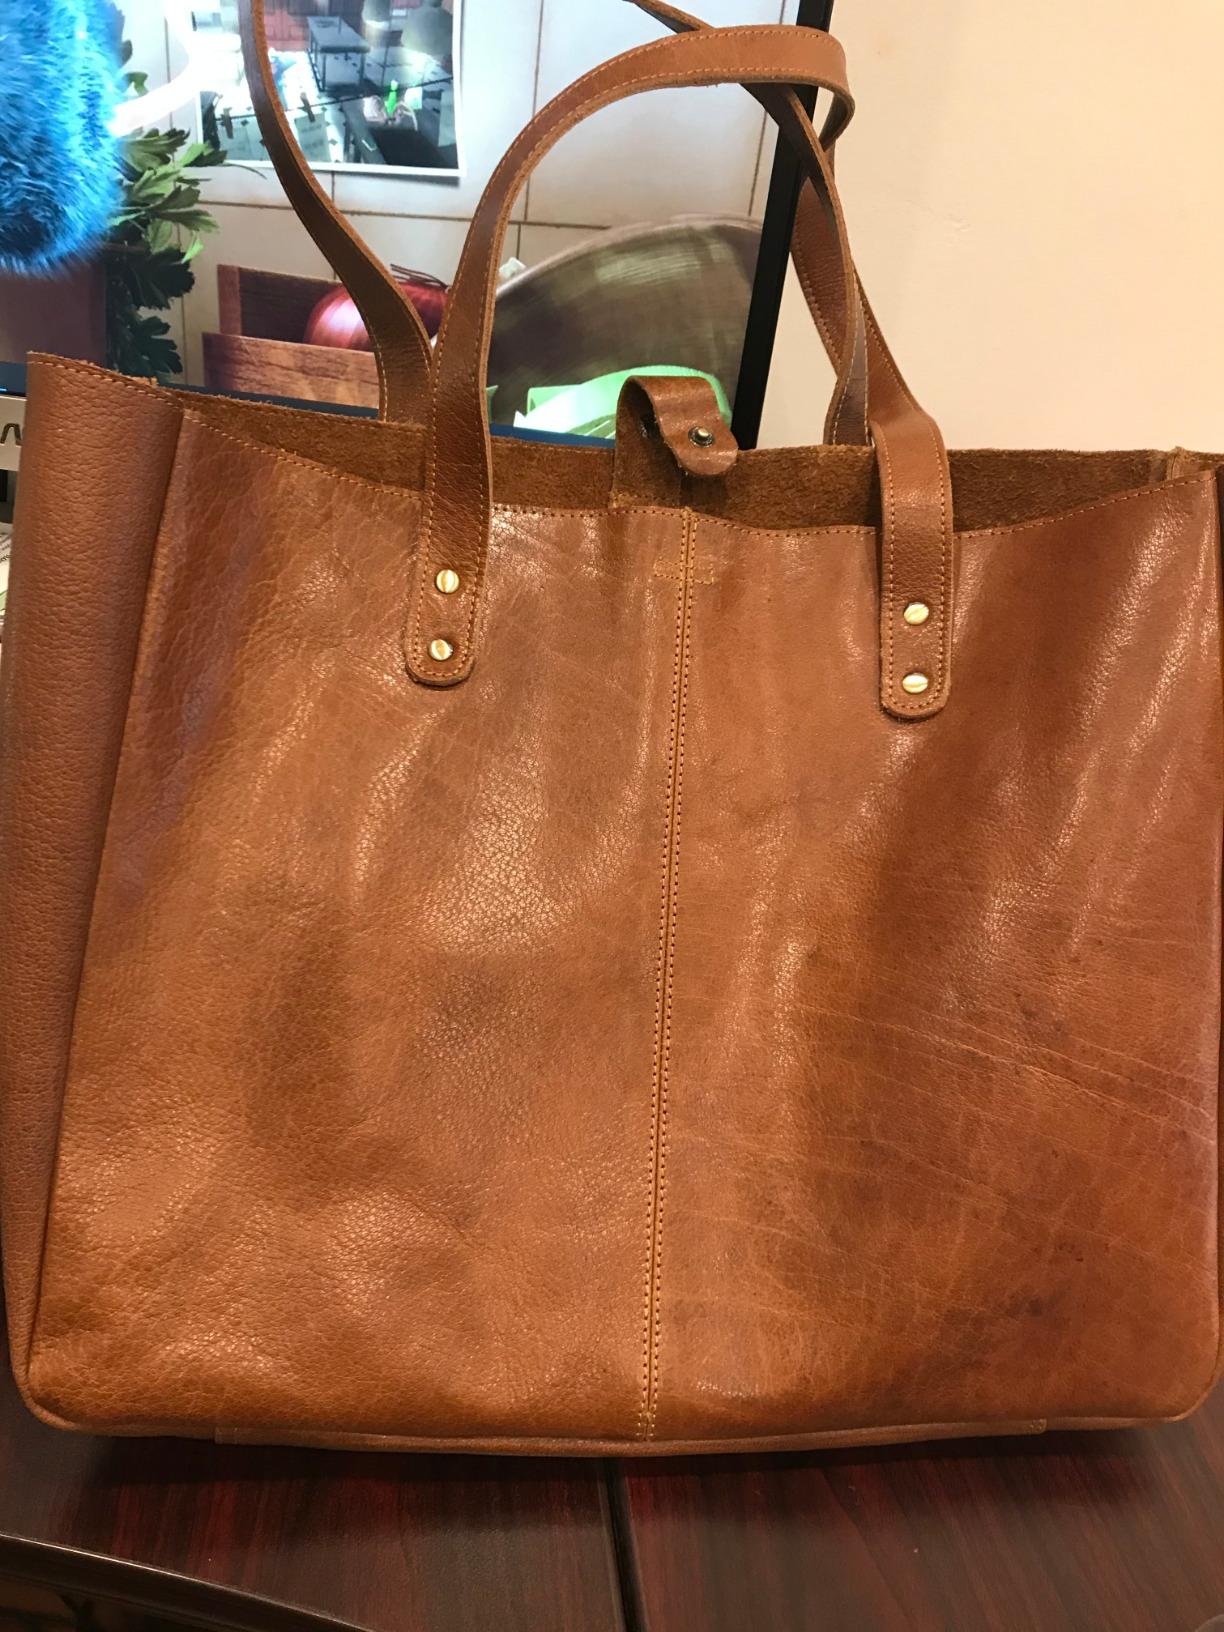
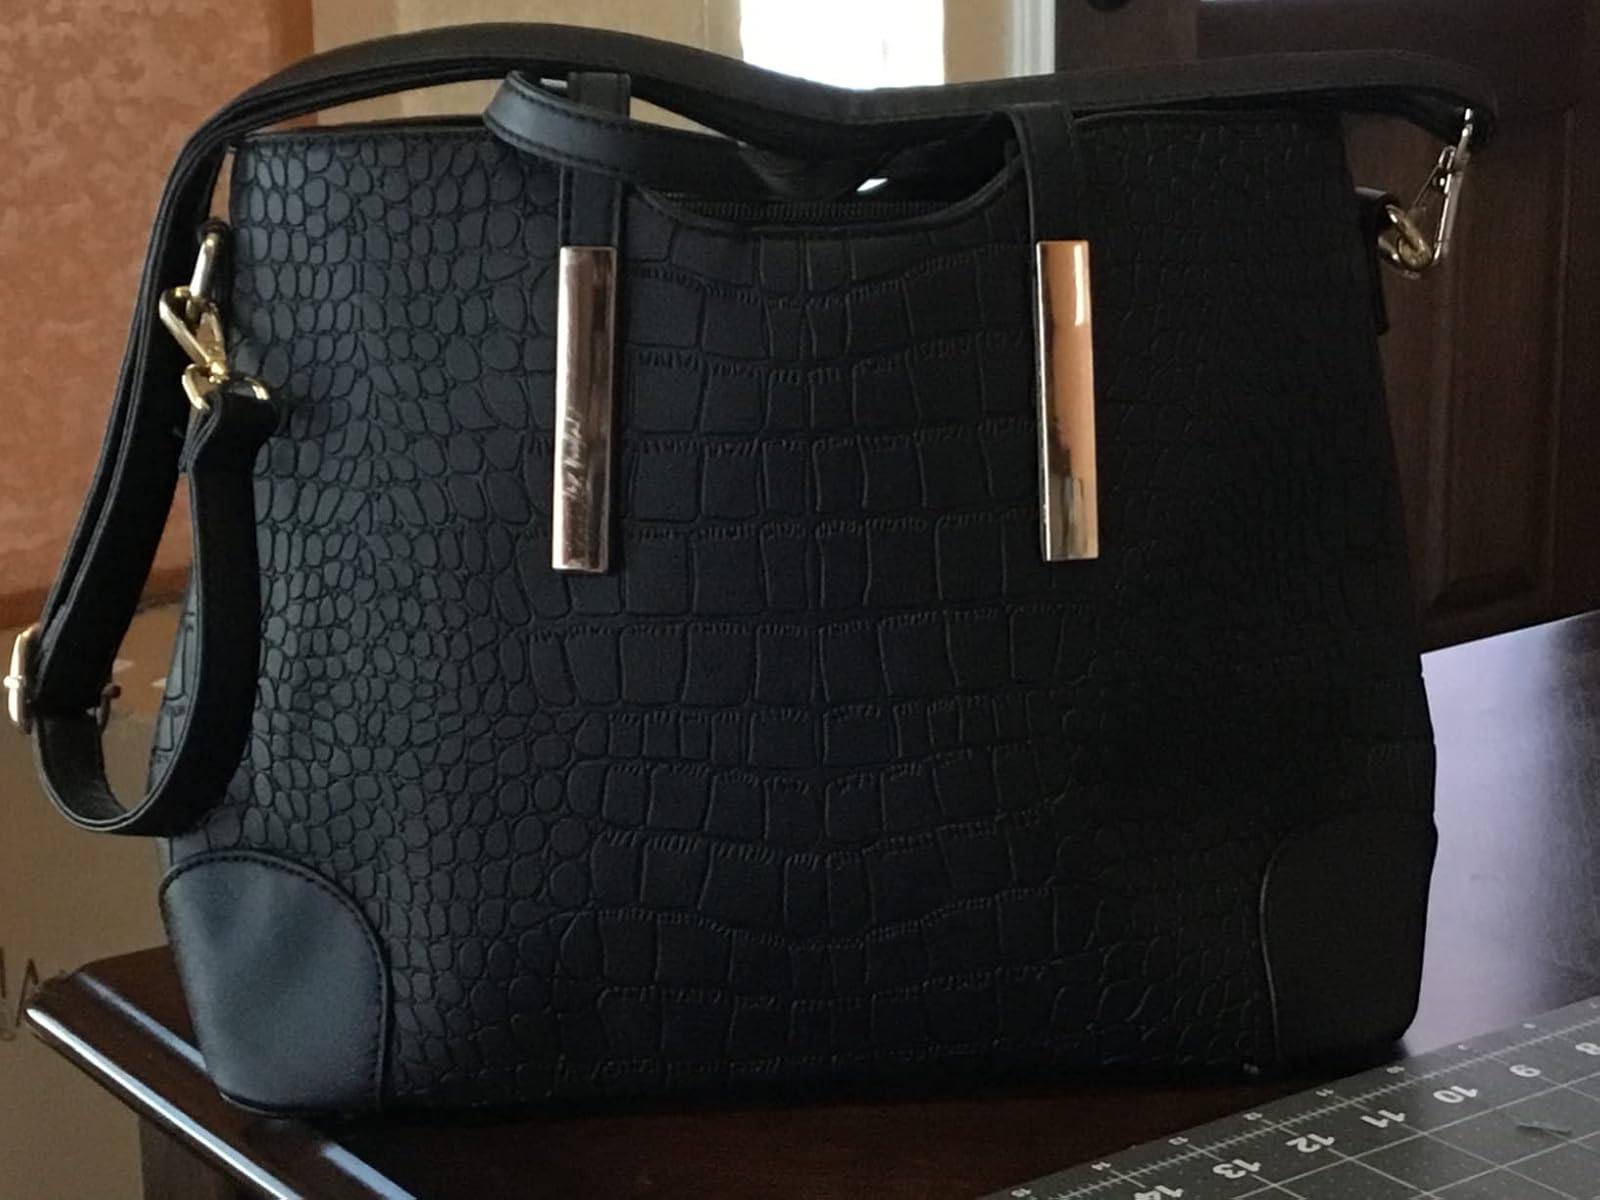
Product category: accessories_handbag
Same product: no